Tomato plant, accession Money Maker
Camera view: horizontal (90 deg, fisheye); turntable rotation: 0 degrees
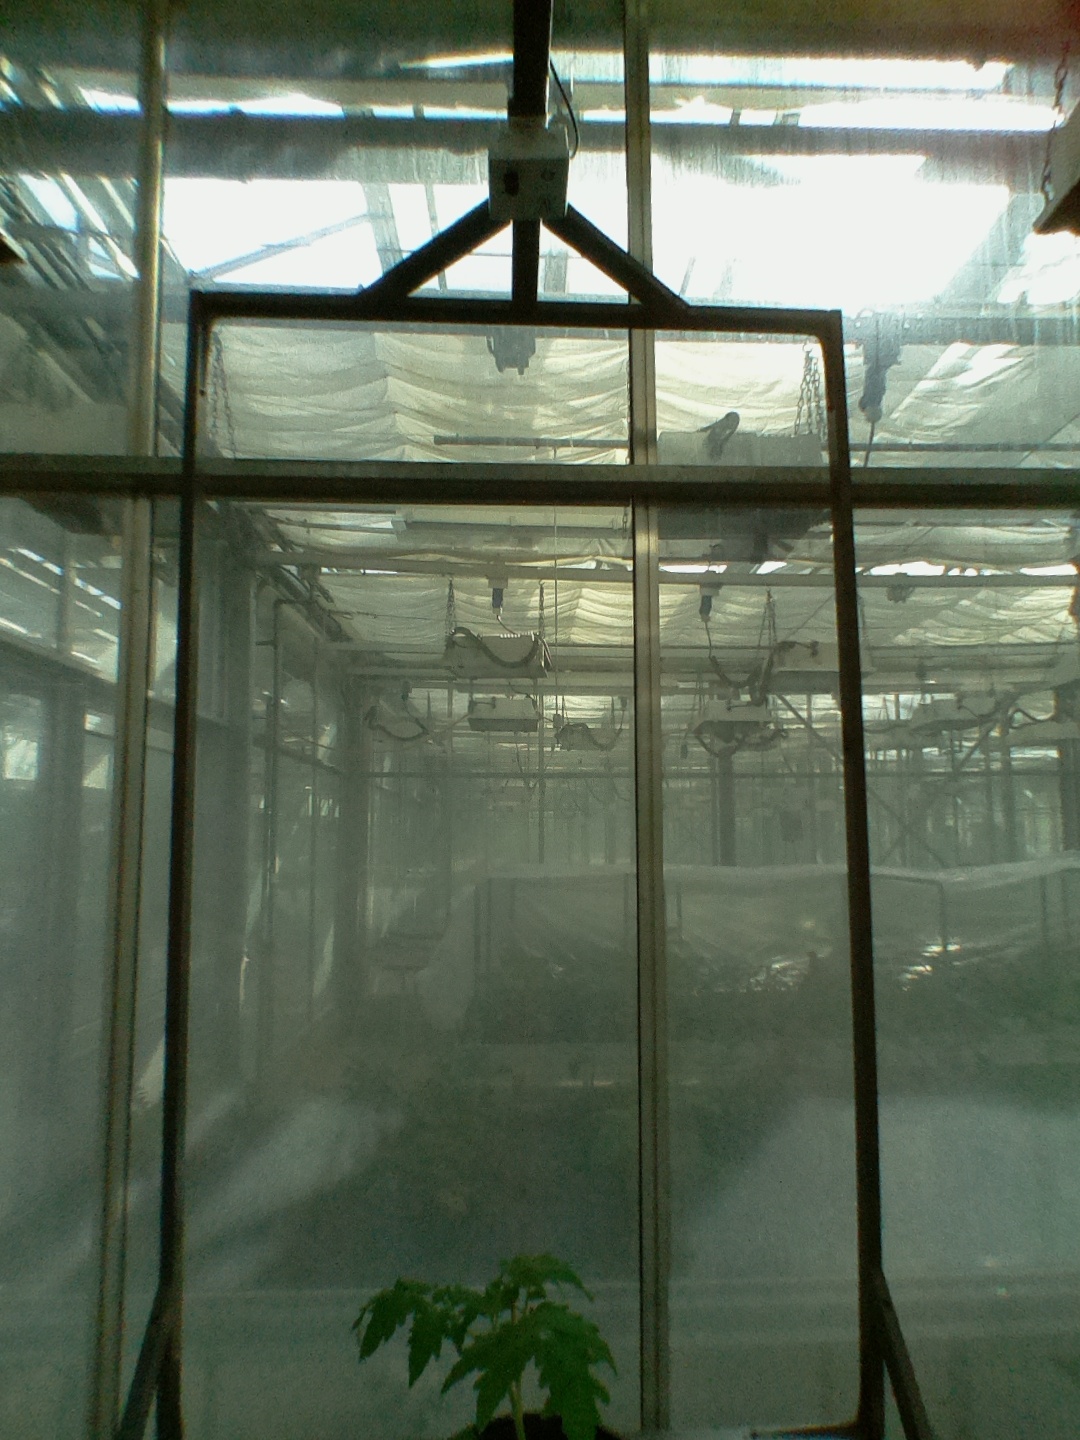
BBCH growth stage 13: 6 of true leaves visible